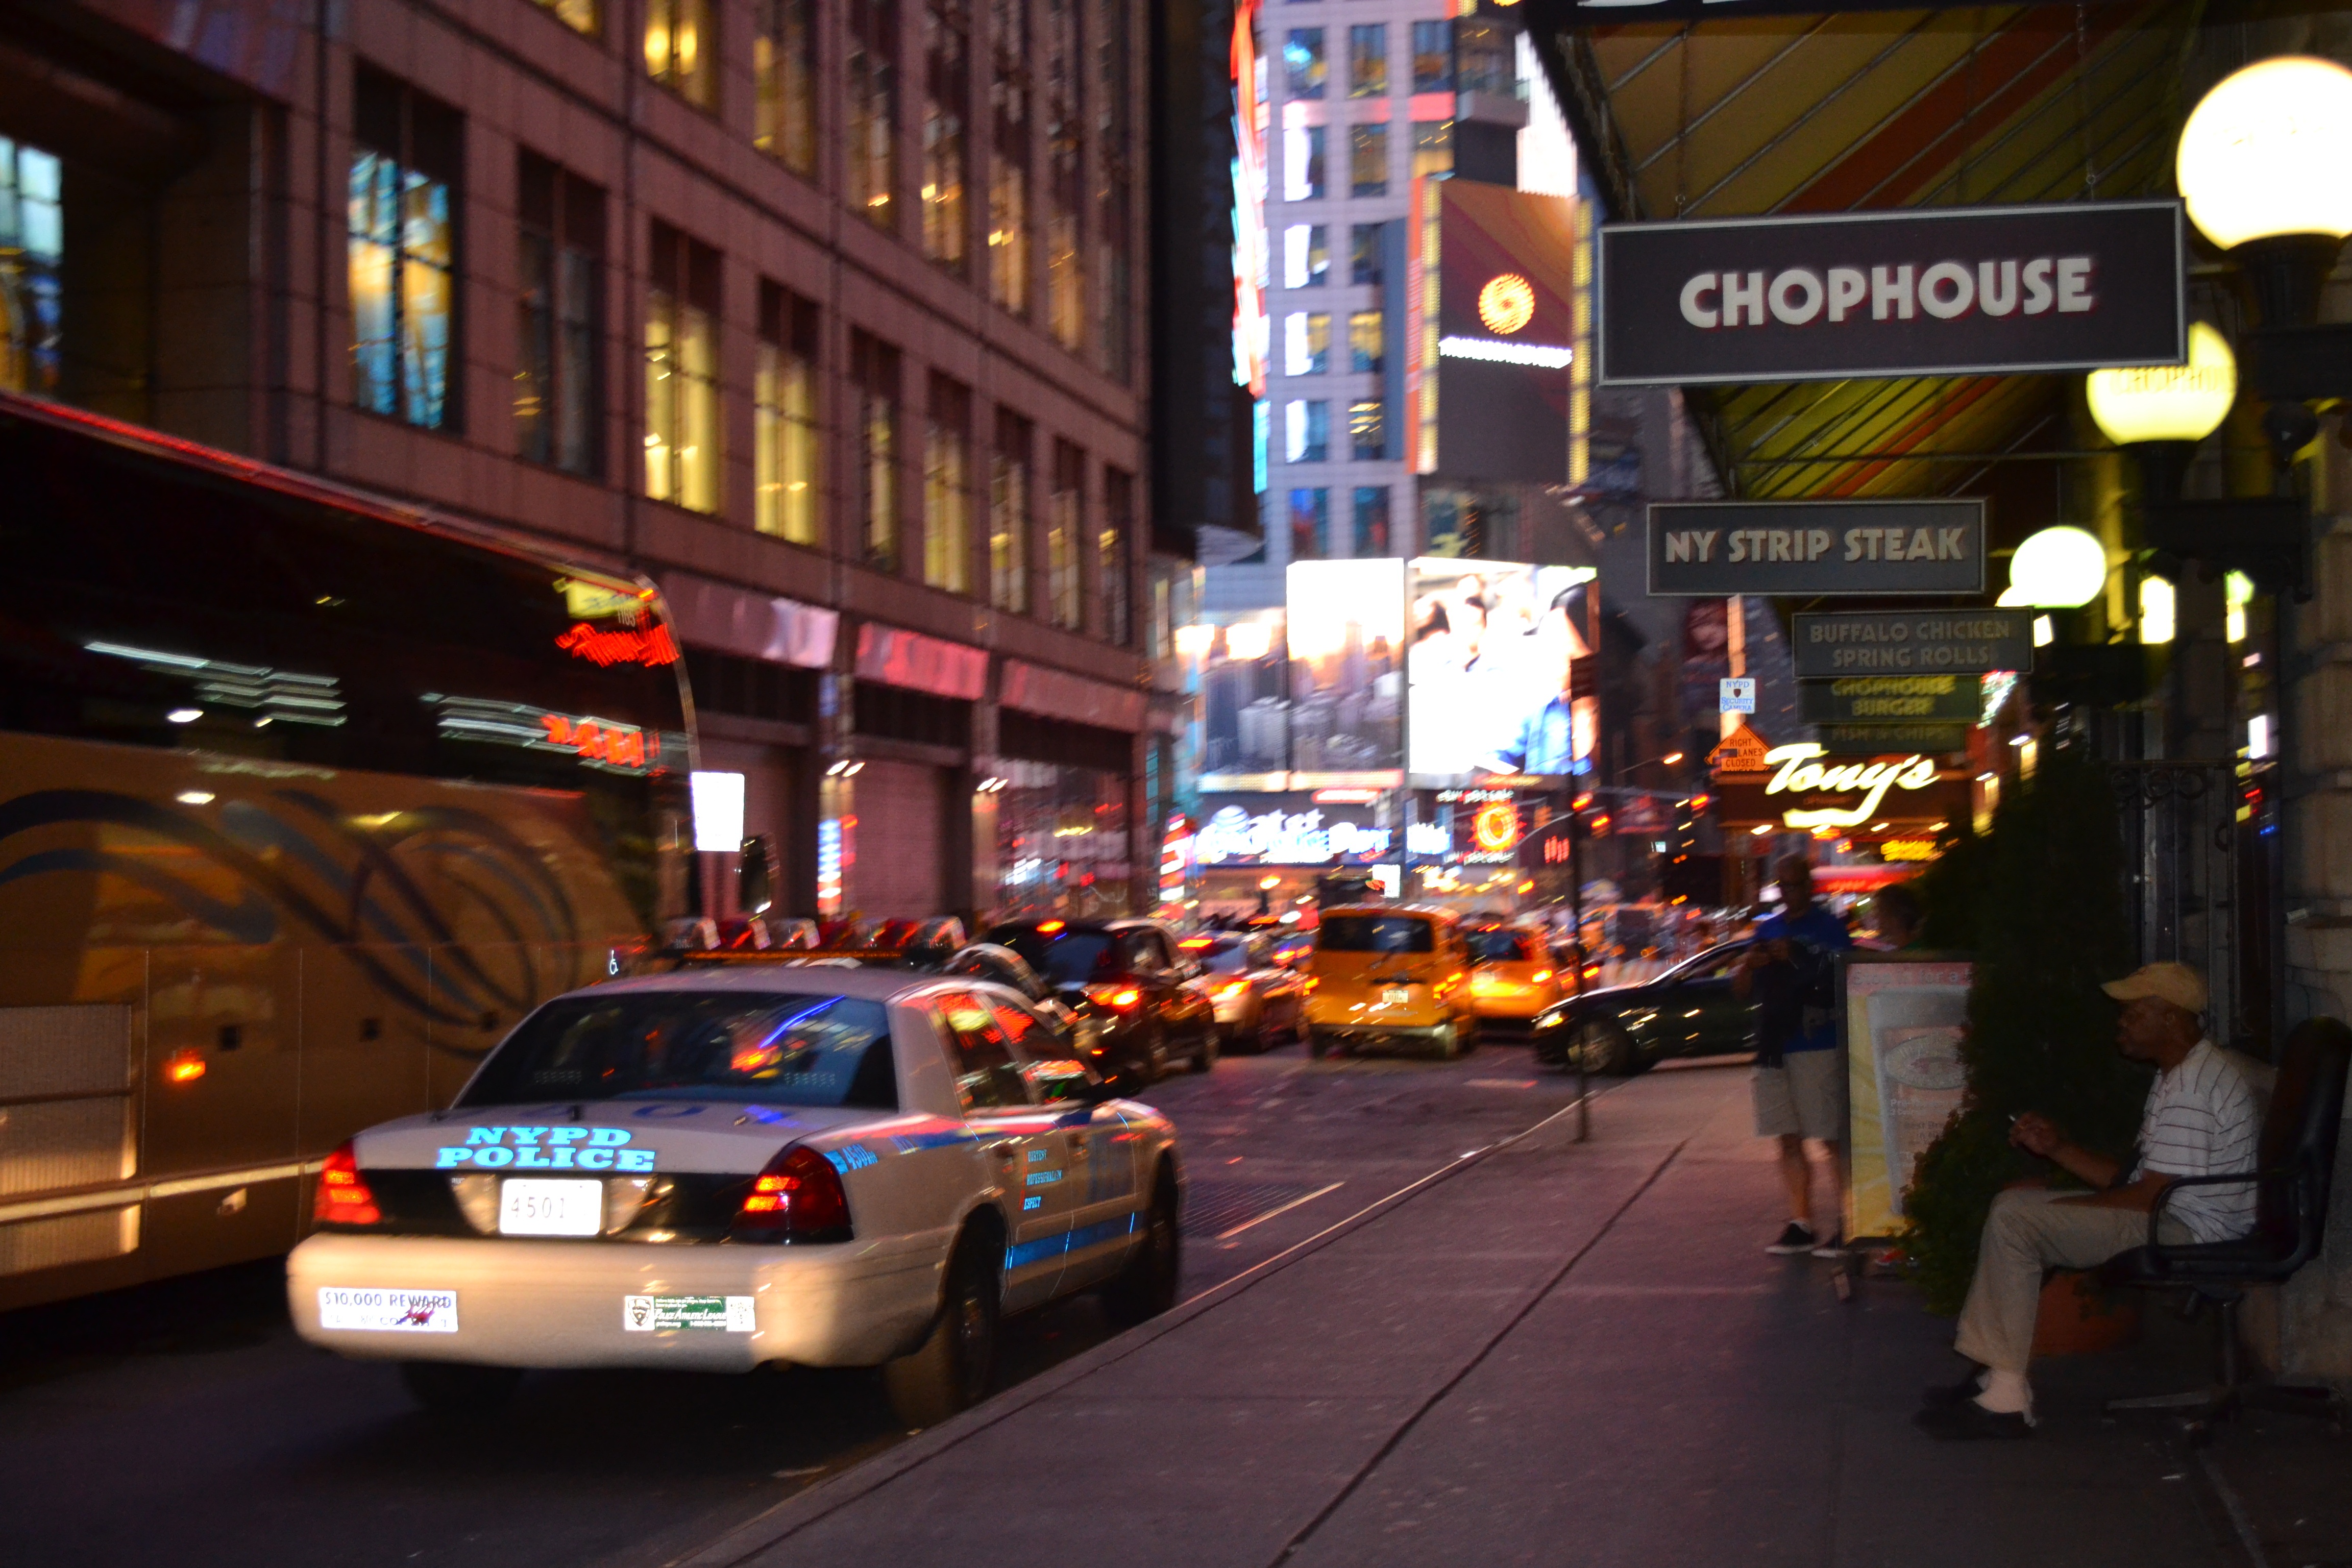
pedestrian, road, traffic, street, night, city, downtown, evening, vehicle, infrastructure, urban area